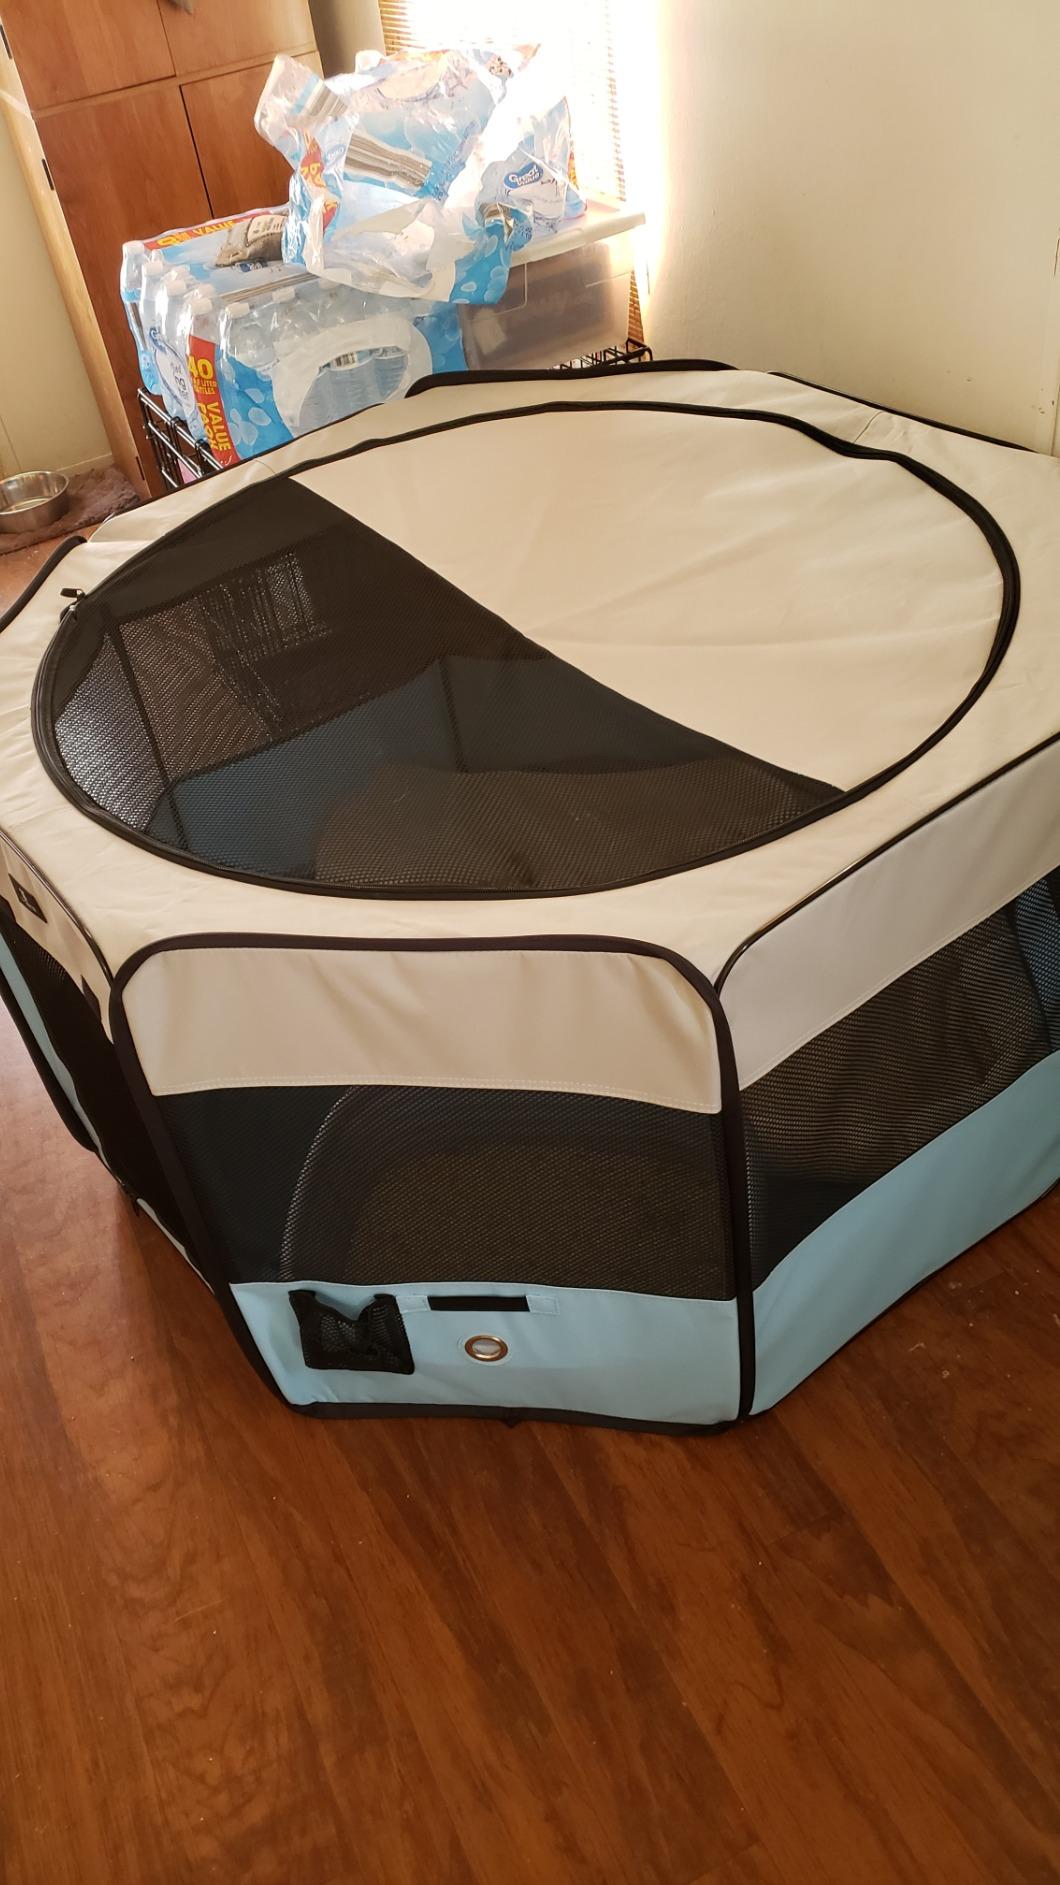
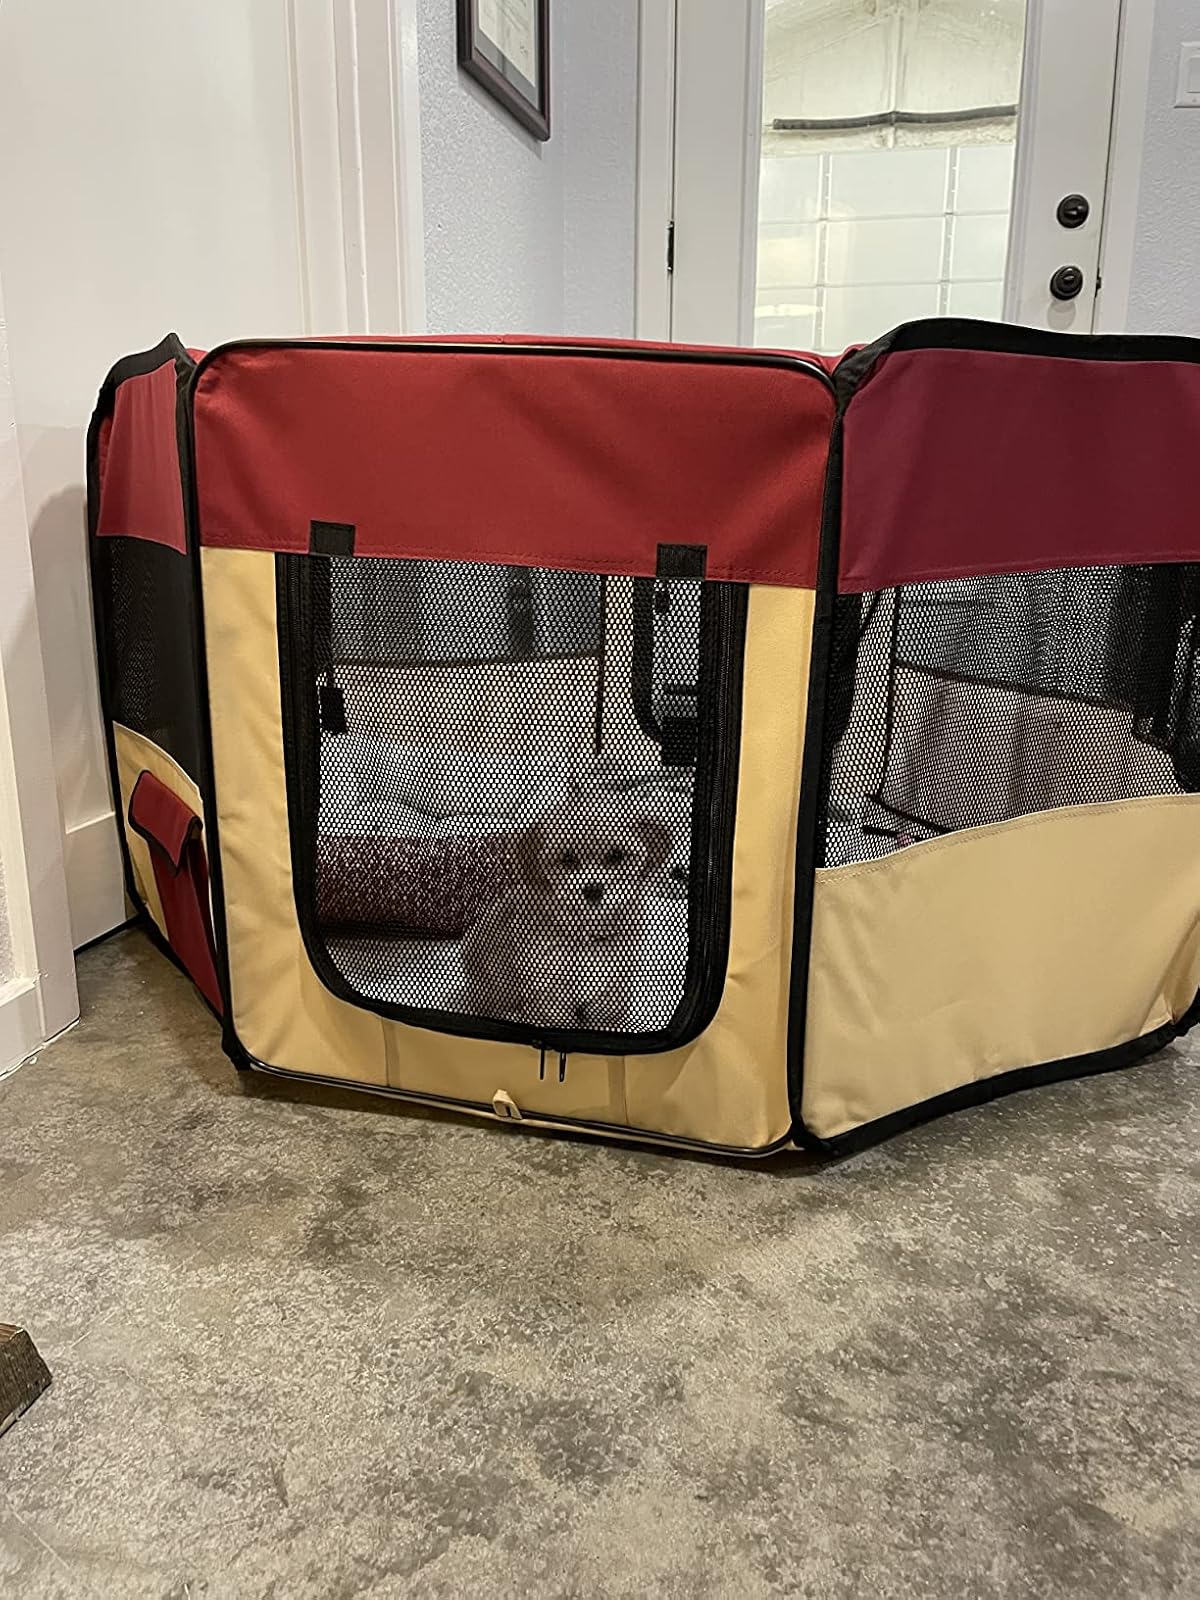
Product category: items_kennel
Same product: no